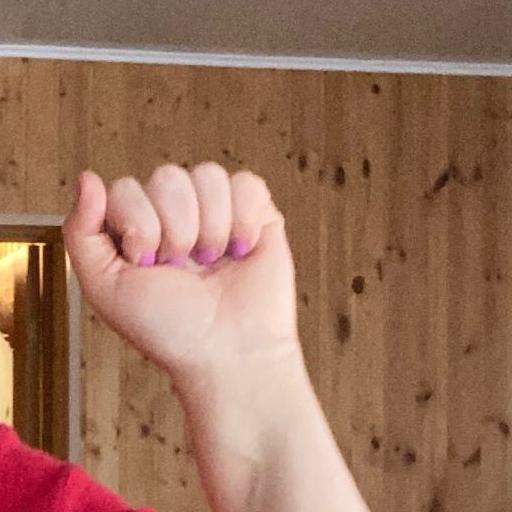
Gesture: fist